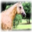
Label: horse